HMS Indefatigable (R10)

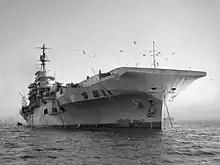
Water-level view of "Indefatigable" at anchor

The ship's main armament consisted of sixteen quick-firing (QF) dual-purpose guns in eight twin-gun turrets, four in sponsons on each side of the hull. Unlike the "Illustrious"-class ships, the roofs of the gun turrets were flat and flush with the flight deck. The gun had a maximum range of . "Indefatigable"s light anti-aircraft defences included five octuple mounts for QF 2-pounder ("pom-pom") anti-aircraft (AA) guns, two on the flight deck forward of the island, one on the aft part of the island, and two in sponsons on the port side of the hull. A single quadruple 2-pounder mount was also fitted on the port side of the hull. The 2-pounder gun had a maximum range of .